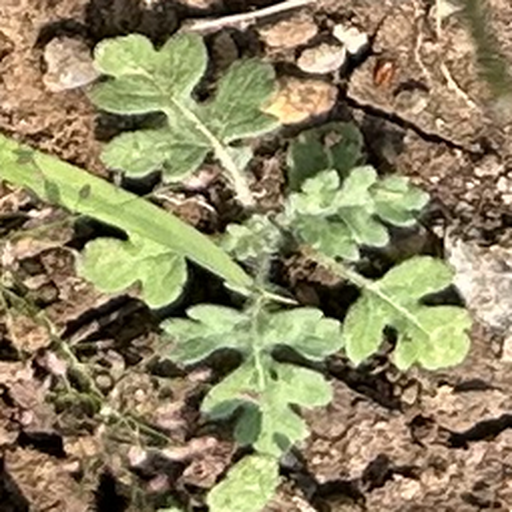
Weed species: Gajar_gavat_(Parthenium hysterophorus)